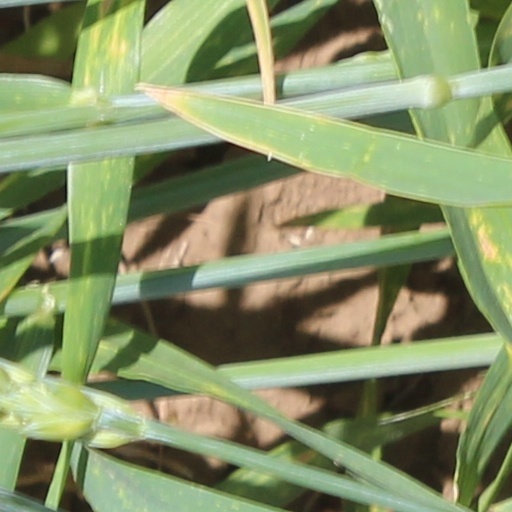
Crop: wheat